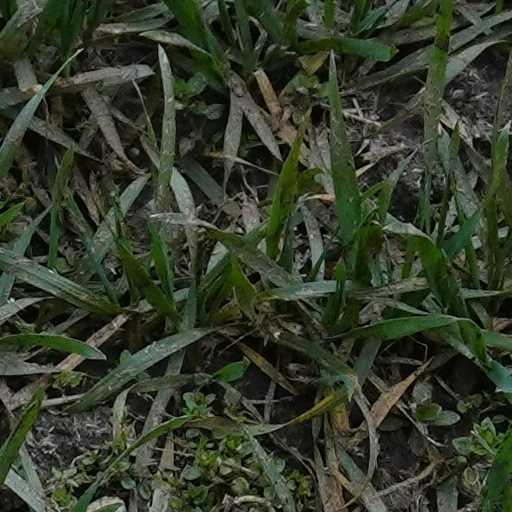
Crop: wheat